Hotchkiss H35

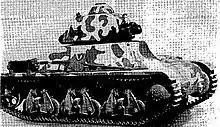
A Hotchkiss H35 at an unknown date.

The first series vehicle was again extensively and intensively tested until 4 December 1936. The testing soon showed that its cross-country handling qualities were unacceptably poor; it proved impossible to safely steer the vehicle on an uneven surface, posing an extreme danger to nearby friendly infantry. The Infantry therefore initially rejected any further procurement. Eventually, in 1937, it decided to accept only the last hundred tanks to equip just two battalions with the type: the "13e" and "38e Bataillon de Chars de Combat".